Mifune Dinosaur Museum

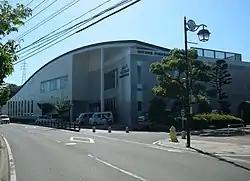

opened in Mifune, Kumamoto Prefecture, Japan in 1998. The museum collects, preserves, researches, and displays the dinosaur fossils found in the area; the collection, which includes Japan's first fossil from a meat-eating dinosaur, Mifunesaurus, numbers some 15,000 items.